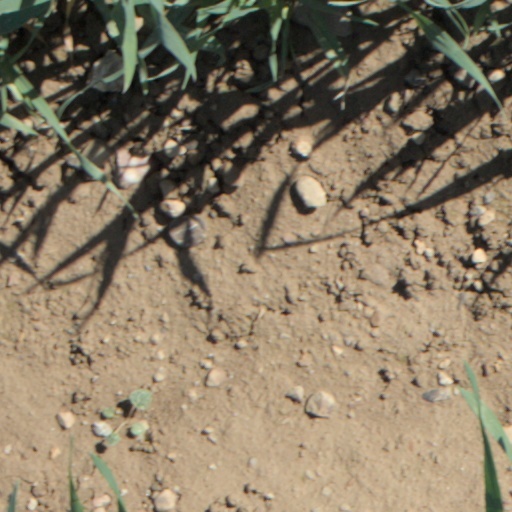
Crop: wheat